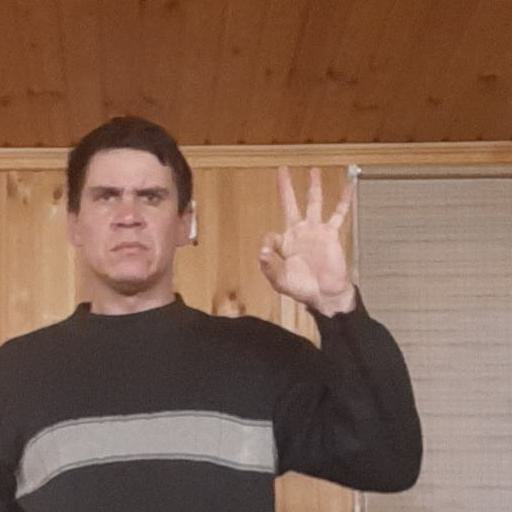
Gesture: ok